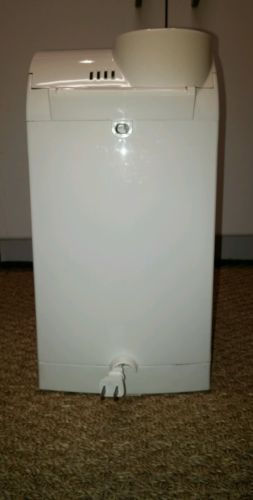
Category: coffee maker